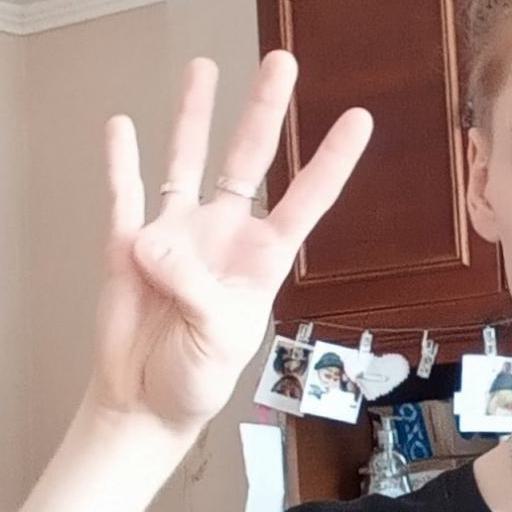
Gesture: four